Shigajiku

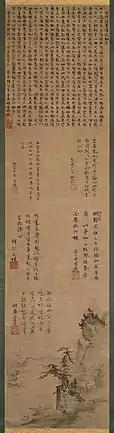
"Reading in a Bamboo Grove". Attributed to Shūbun. Tokyo National Museum.

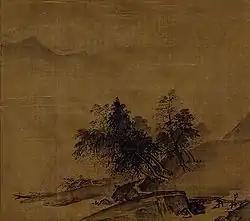
An untitled album leaf by Xia Gui, from the collection of Tokyo National Museum.

The painting of landscape "shigajiku" encompasses different themes, but almost always includes an idealized landscape representing some imaginary corner of nature. This affords a perfect setting for the intellectual pleasures of the monks’ retired and secluded lives. Ancient crooked pine trees clinging tenaciously to a sheer cliff, hills in the distance, vast expanse of water and sky, this secluded corner of nature would have been beloved by Zen monks and their followers and are some of the most common tropes of "shigajiku".